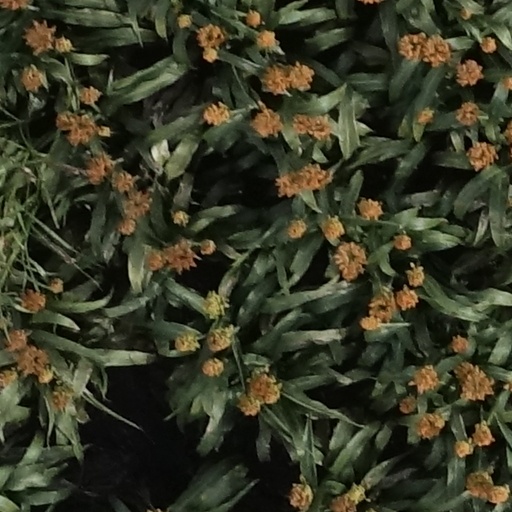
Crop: sorghum